Thazata

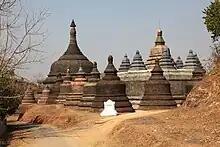
The Andaw-thein Ordination Hall built by King Thazata

Thazata (also known as Ali Shah; 1464–1521) was king of Arakan from 1515 to 1521. He was a son of King Dawlya (r. 1482–1492), and governor of Ramree when he was selected by the ministers to succeed King Saw O. He moved the palace from Mrauk-U to a place called Daingkyi. He died in 1521.